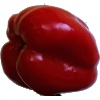
Label: Pepper Red 1